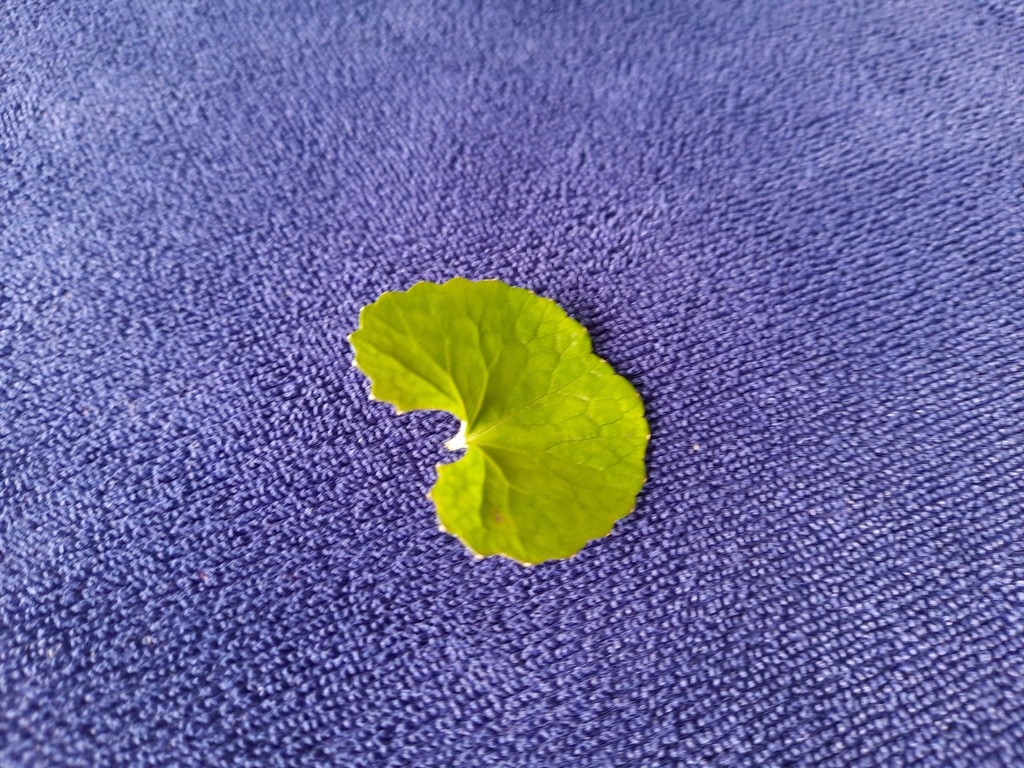
Label: Healthy